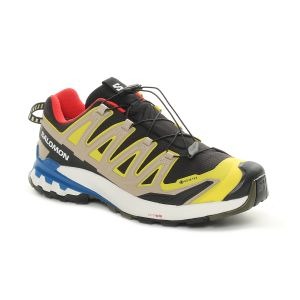
Salomon Scarpa da Trail Running Uomo  Xa Pro 3D V9 Gtx Giallo Nero   Sconto 30%
Prezzo: 119,00 €